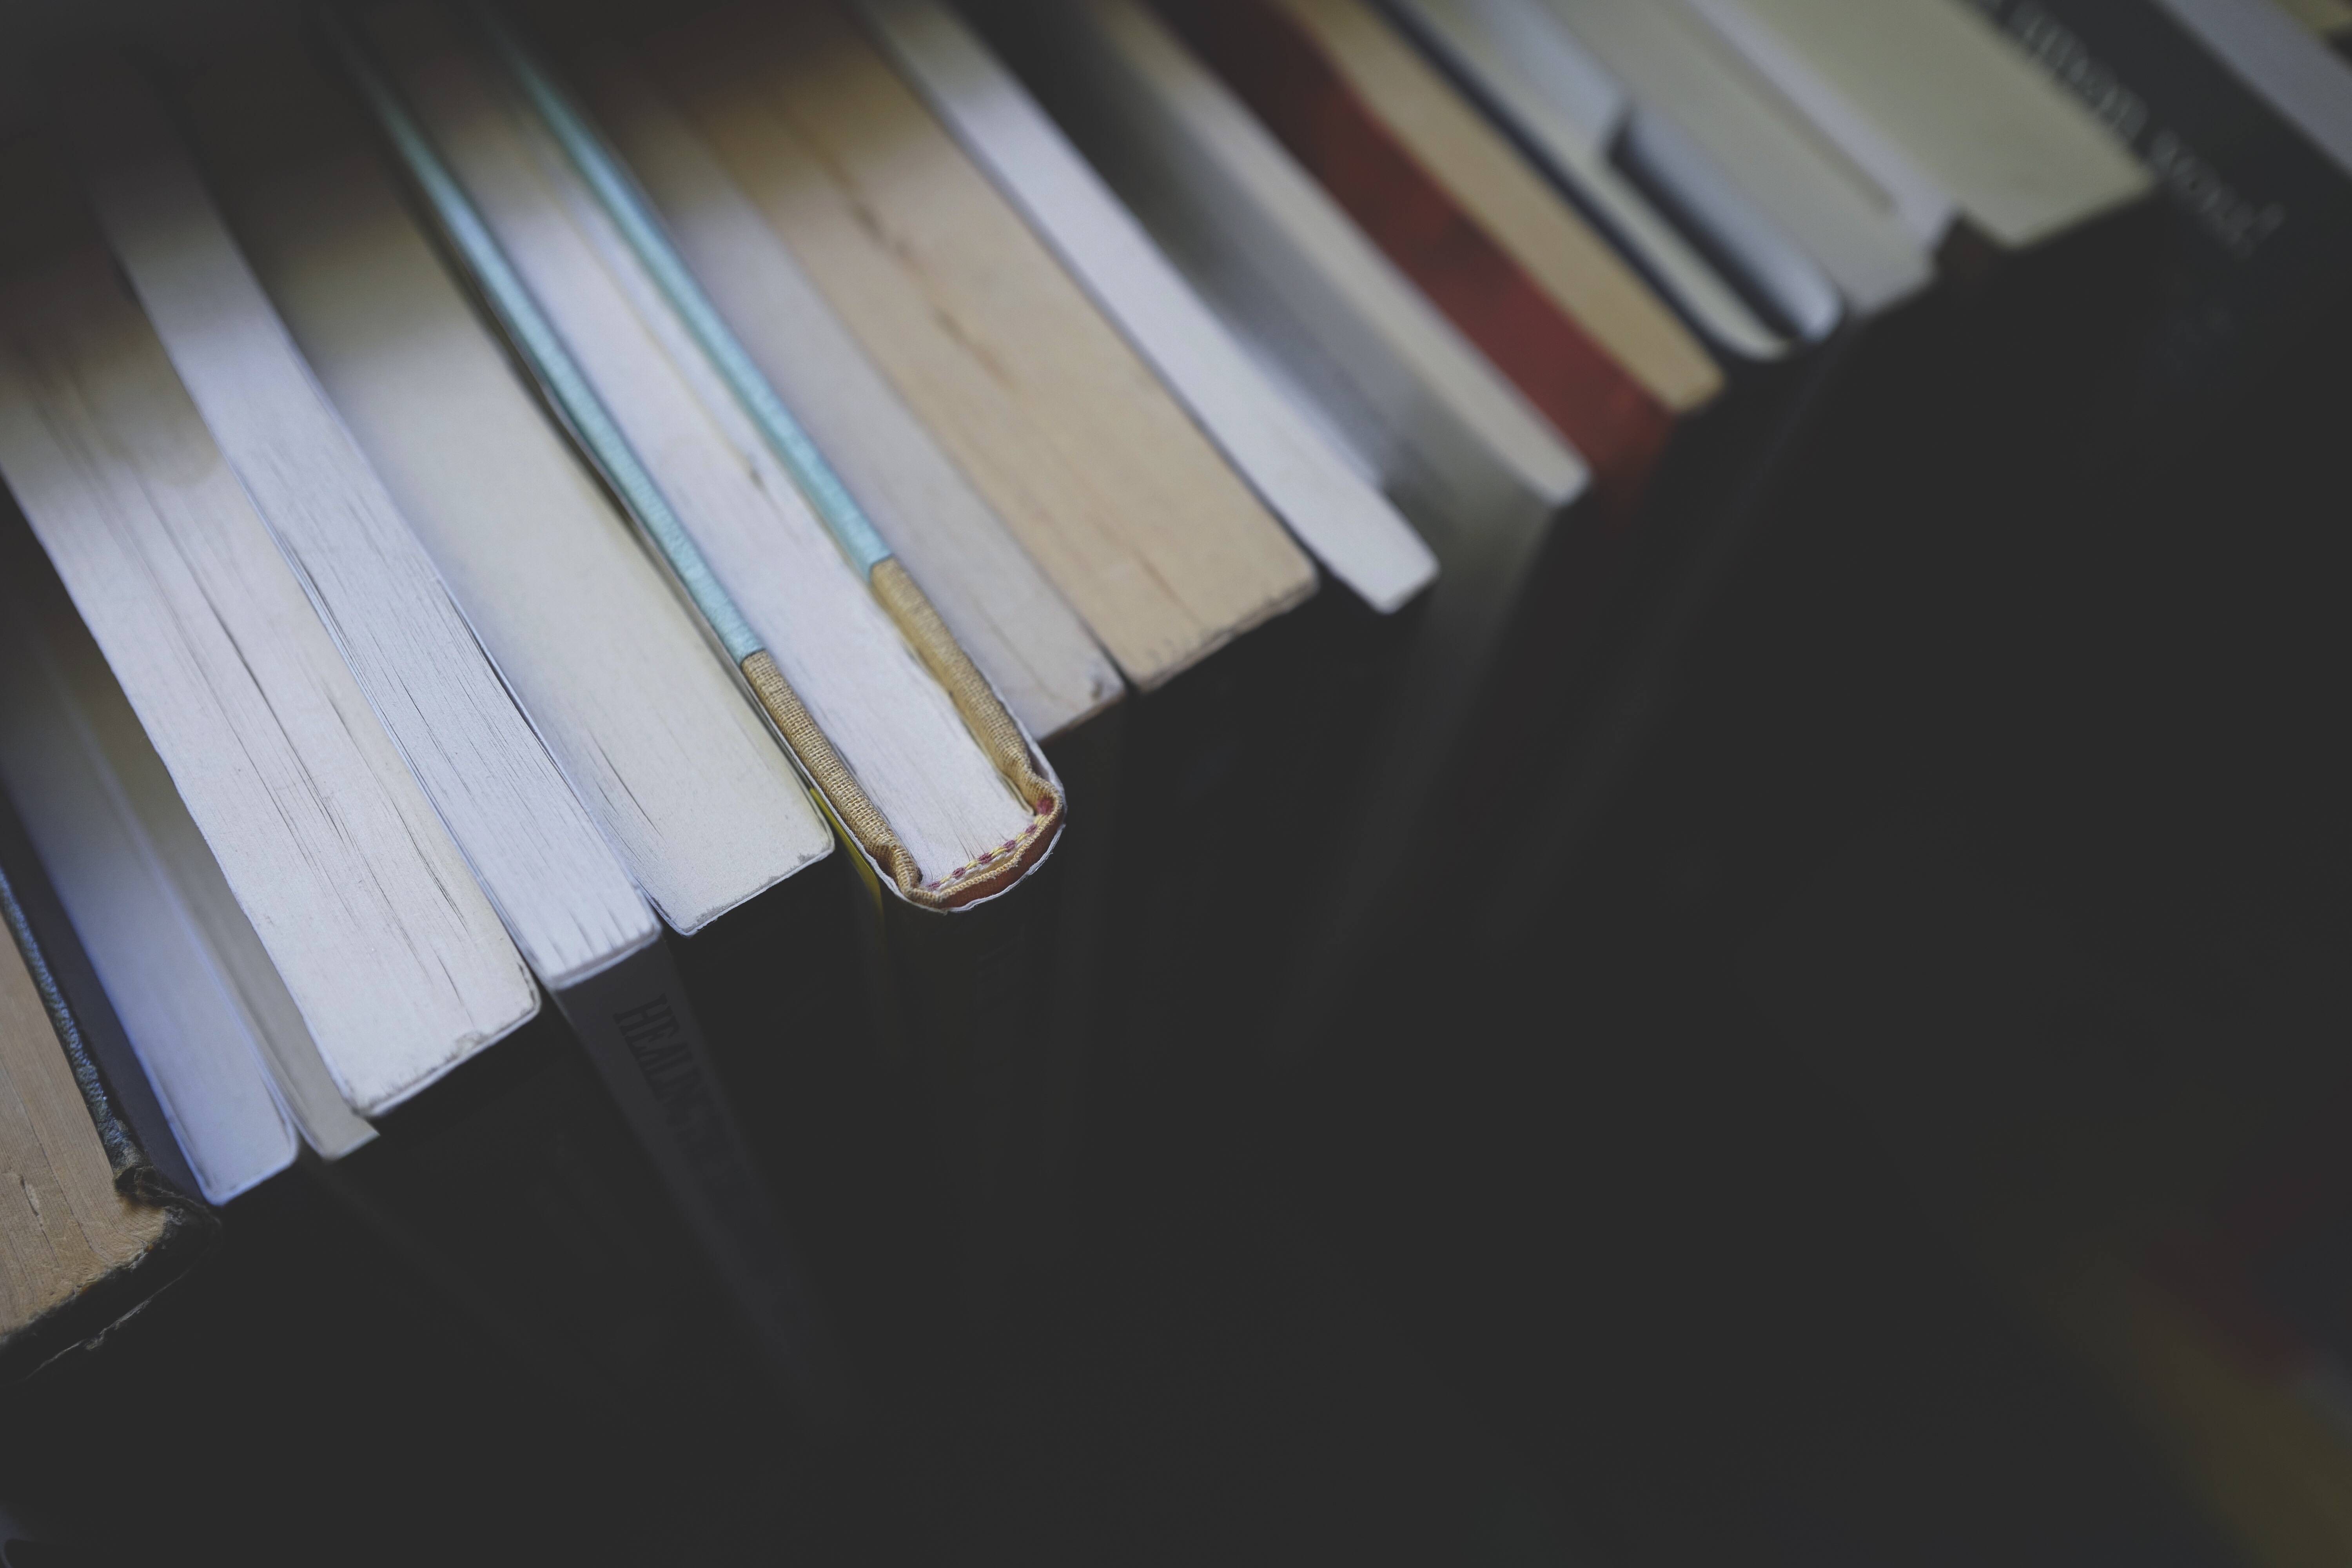
wing, light, wood, white, line, color, piano, black, lighting, education, interior design, literature, library, books, shape, knowledge